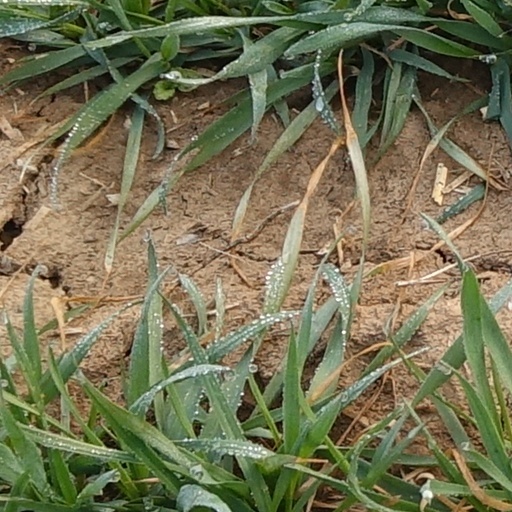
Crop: wheat